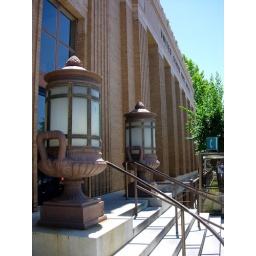
I've always loved the giant &amp;quot;acorn&amp;quot; lamps outside of the old post office in Napa, CA.